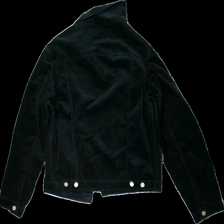
View: back
Type: Jacket
Category: Ladies
Brand: Not in the list
Brand text on label: Mind
Colors: Black
Material: Unknown
Cut: Regular
Size: M
Season: All
Price range: 100-150
Recommended usage: Reuse
Description: black courderoy jacket